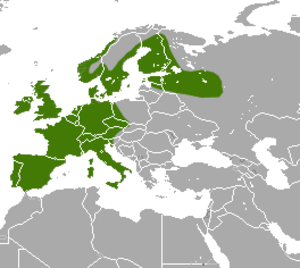
Pindsvin
Totalt udbredelseskort
Totalt udbredelseskort
Pindsvinet, også kaldet vesteuropæisk pindsvin, er et pattedyr, der lever i Vesteuropa. I Danmark er det et af de mest velkendte pattedyr og lever ofte i småskove eller haver, hvor det er aktivt om natten. Dyret kendes på at have pigge på ryggen, hvilket fungerer som forsvar mod fjender. Dets føde består især af insekter og deres larver samt orme og snegle. Pindsvinet går i vinterhi.